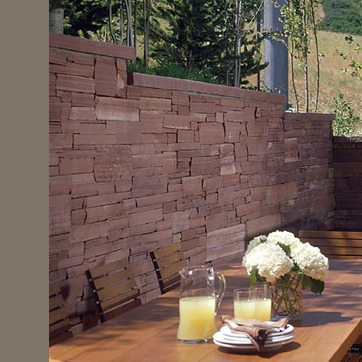
Material: stone